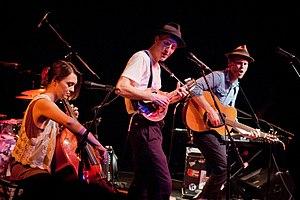
The Lumineers est un groupe de folk rock américain, originaire de Ramsey, dans le New Jersey. Le groupe est composé de Wesley Schultz au chant et à la guitare, Jeremiah Fraites à la batterie et Neyla Pekarek au violoncelle et au chant.